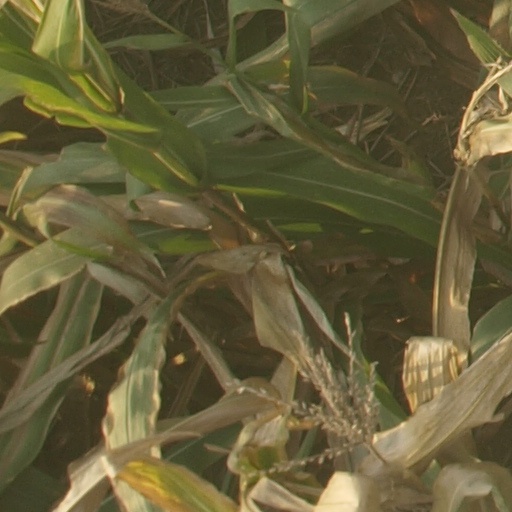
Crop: maize; corn